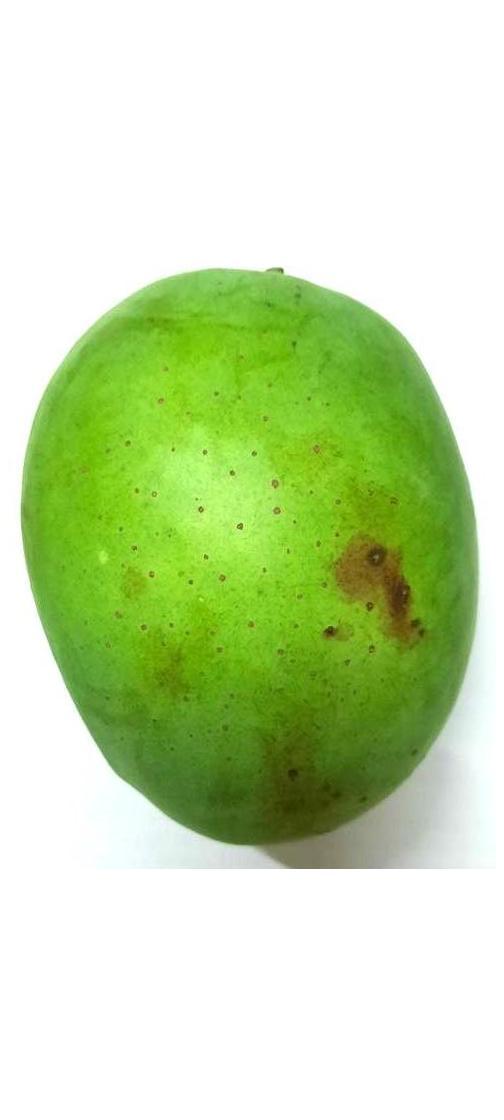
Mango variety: Langra